Poliana (footballer)

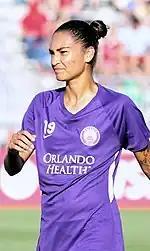
Poliana playing for Orlando Pride in 2018

On 6 February 2018, Poliana was traded by the Dash to the Orlando Pride for a second-round pick in the 2019 NWSL College Draft. She made her league debut against Utah Royals on 24 March 2018. Poliana was waived at the end of the season having made 10 appearances.